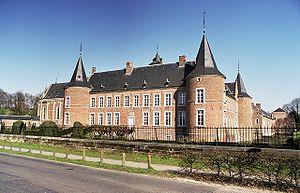
Cette liste non exhaustive répertorie les principaux châteaux en Belgique.
Rijkhoven est une section de la ville belge de Bilzen située en Région flamande dans la province de Limbourg.
La commanderie d'Alden Biesen était un monastère-château de l'ordre Teutonique, et le siège de la grande commanderie des Vieux-Joncs, dont le nom latin était Balivia de Juncis, un des douze grands bailliages du gouvernement de l'ordre teutonique du Saint-Empire romain du XIIIᵉ siècle à la Révolution française. Entièrement rénové, c'est aujourd'hui un centre international de conférences.